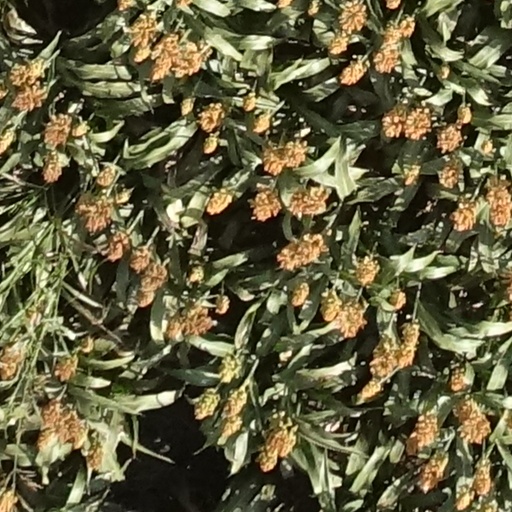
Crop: sorghum